Ed Gamble

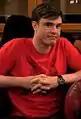
Ed Gamble - Interview with Waffle TV at Glasgow University Freshers Week 2012

Gamble's early work was alongside Ray Peacock, with whom he presented two different series of "The Peacock and Gamble Podcast", totalling over 100 episodes. He also appeared on television, performing a 15-minute set on the extended version of "Russell Howard's Good News" on BBC Three in late 2010. He performed with Peacock at the Edinburgh Festival Fringe in 2011, 2012 and 2013, as well as supporting Greg Davies on his successful "Firing Cheeseballs at a Dog" Tour in 2011. Gamble also recorded a series of radio shows with Peacock on FUBAR Radio.